Right Here, Right Now (Giorgio Moroder song)

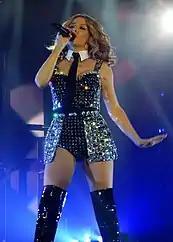
"Right Here, Right Now" became Minogue's ("pictured in 2014") twelfth number-one single on the US Hot Dance Club Songs

In the United Kingdom, "Right Here, Right Now" failed to enter the UK Singles Chart, peaking instead at number 74 on both the Singles Sales and Singles Downloads charts on February 1, 2015. In Scotland, the track peaked at number 75. Following the vinyl release in August 2020, it reached number 56 on the UK Physical Singles chart. In Argentina, the track topped the airplay chart compiled by Los 40 on 21 March. Elsewhere in Europe, "Right Here, Right Now" spent a sole week on the national singles charts in France (147), Spain (40), and the digital single chart in Finland (17). In Belgium, the song peaked on the Flanders (10) and Wallonia (28) Ultratip charts, which rank songs that have not yet entered the top 50.